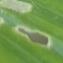
Crop: Maize
Condition: spodoptera-frugiperda-a